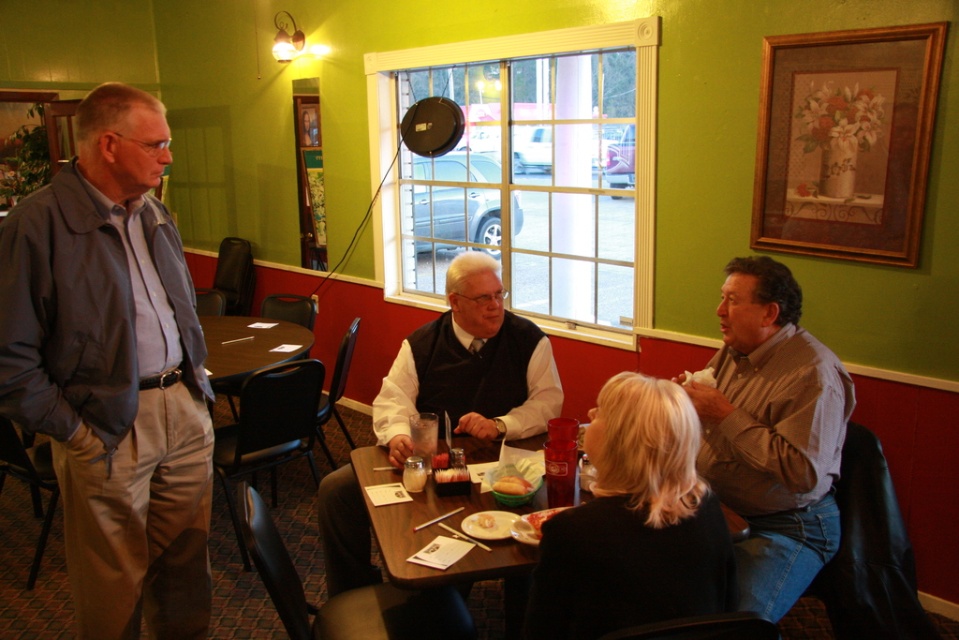
Question: Based on their relative distances, which object is farther from the light blue fabric shirt at left? Choose from: (A) smooth yellow cheese at table center (B) smooth white bread at table center (C) wooden table at center (D) striped shirt at right
Answer: D